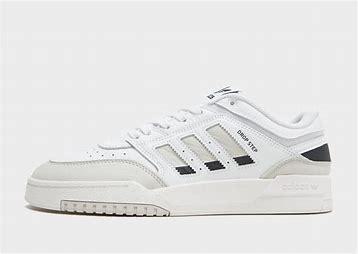
Brand: adidas
Model: originals Adidas Originals Drop Step